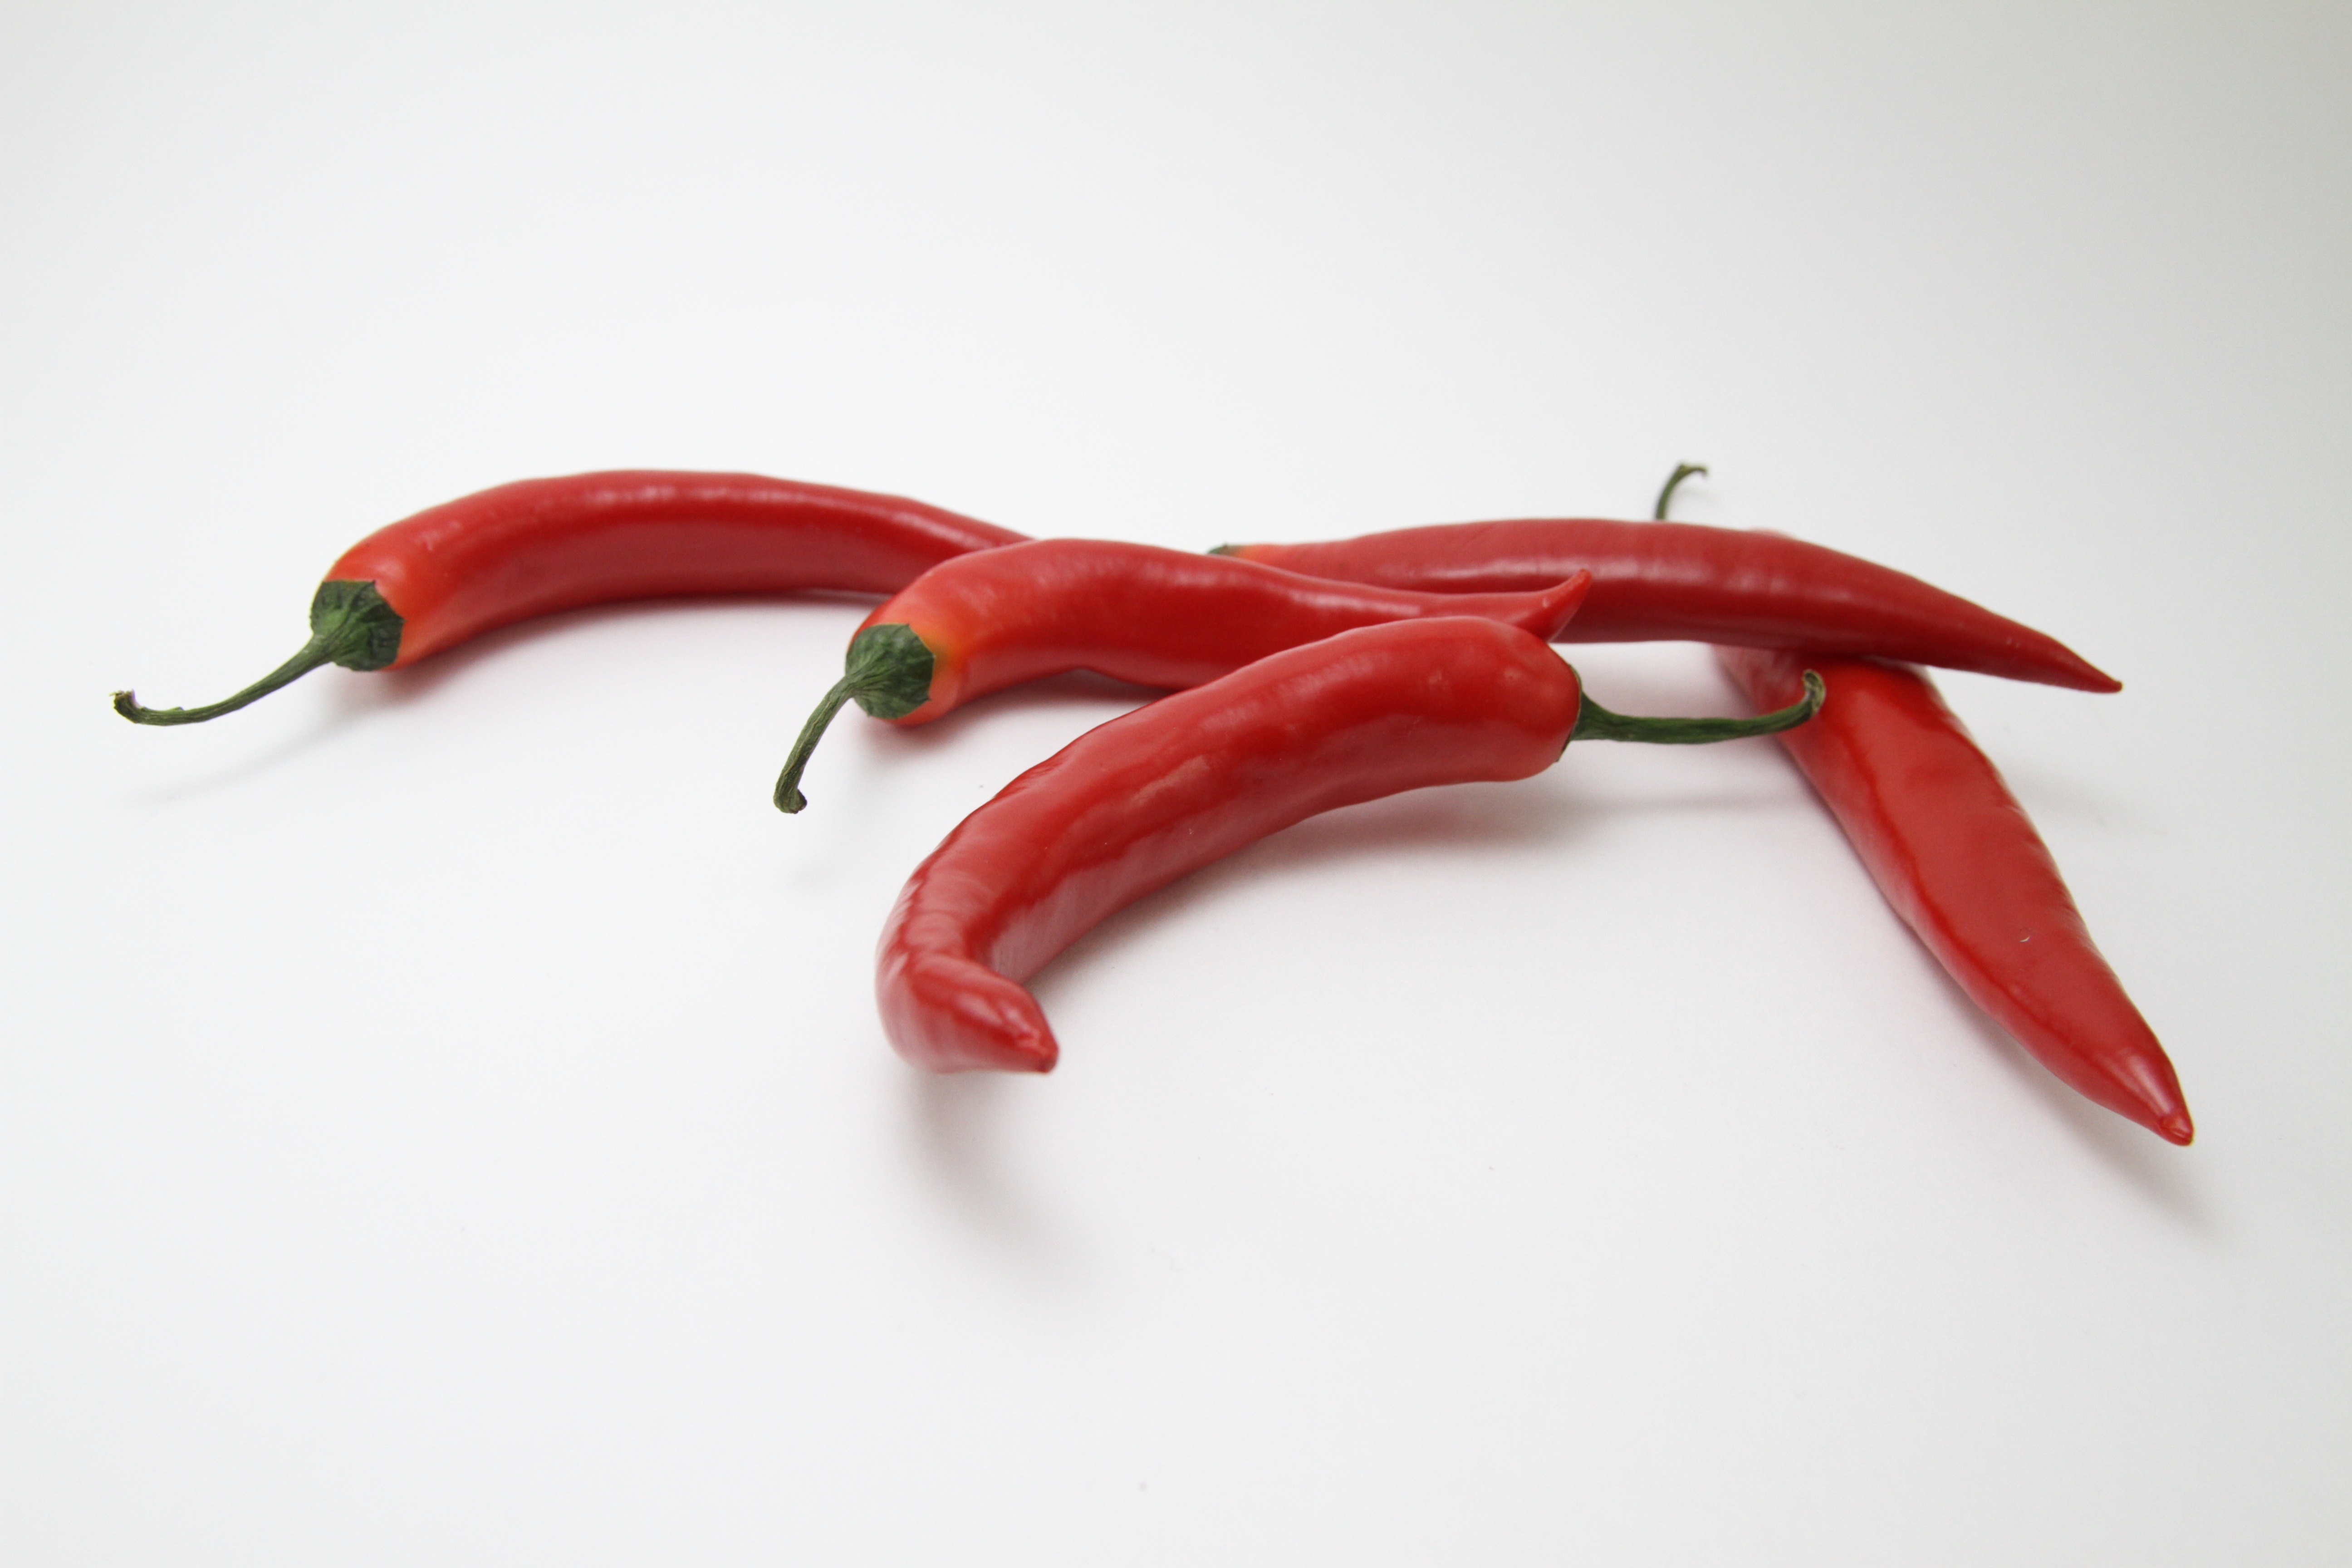
isolated, food, spice, chili, red, ingredient, produce, vegetable, fresh, healthy, vegetables, hot, peppers, spicy, vegetarian, chilli, paprika, chili pepper, chile de rbol, cayenne pepper, bird's eye chili, serrano pepper, malagueta pepper, peperoncini, bell peppers and chili peppers, tabasco pepper, nightshade family, pasilla